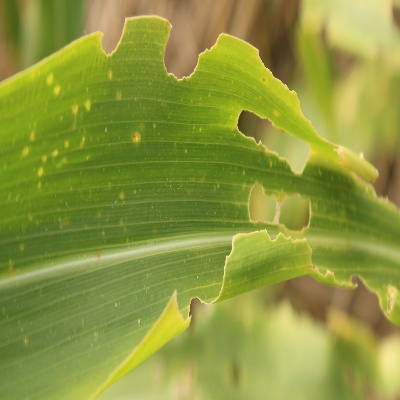
Crop: Maize
Condition: leaf spot